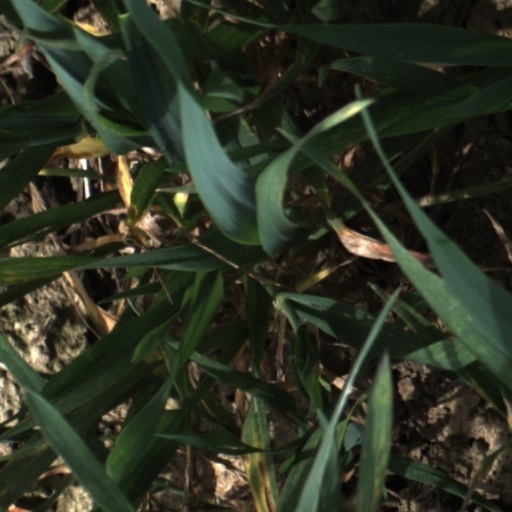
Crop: wheat